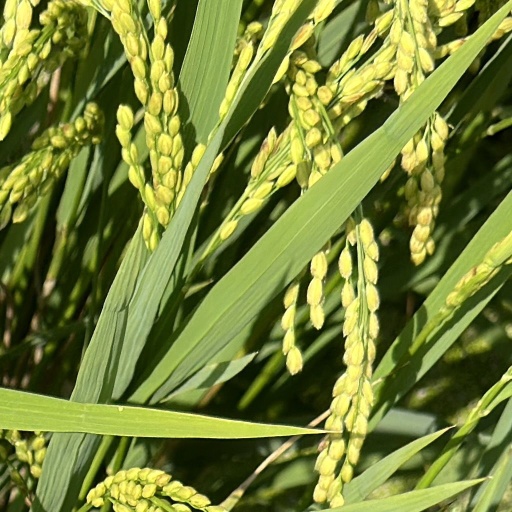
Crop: rice